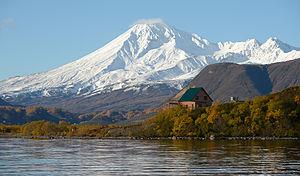
Le Kambalny, en russe : Камбальный, est un stratovolcan situé au sud du Kamtchatka, dans l'est de la Russie.